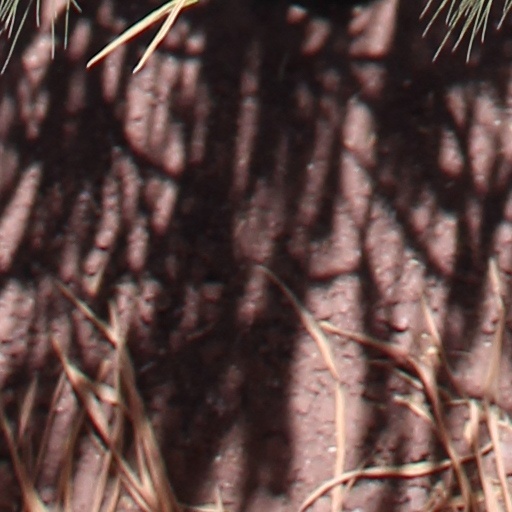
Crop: wheat